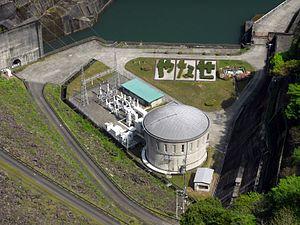
Le barrage de Yanase est un barrage de 110 m de haut situé à Kitagawa dans le District d'Aki, Préfecture de Kōchi. Achevé en 1970, il est situé en amont du fleuve Nahari.